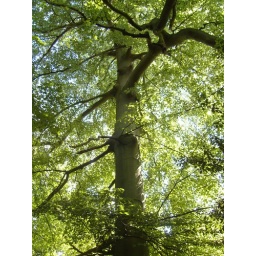
beautiful fagus sylvatica near box hill